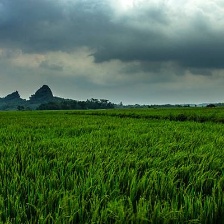
Cloud type: Altocumulus